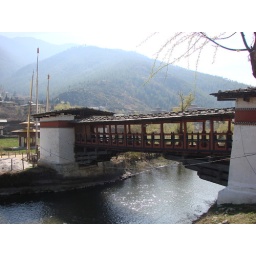
A bridge on the river outside the Tsheri Dzong in Thimpu. This is where the king sits and is the seat of government